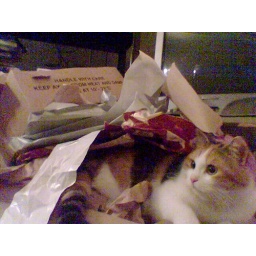
cat in a box